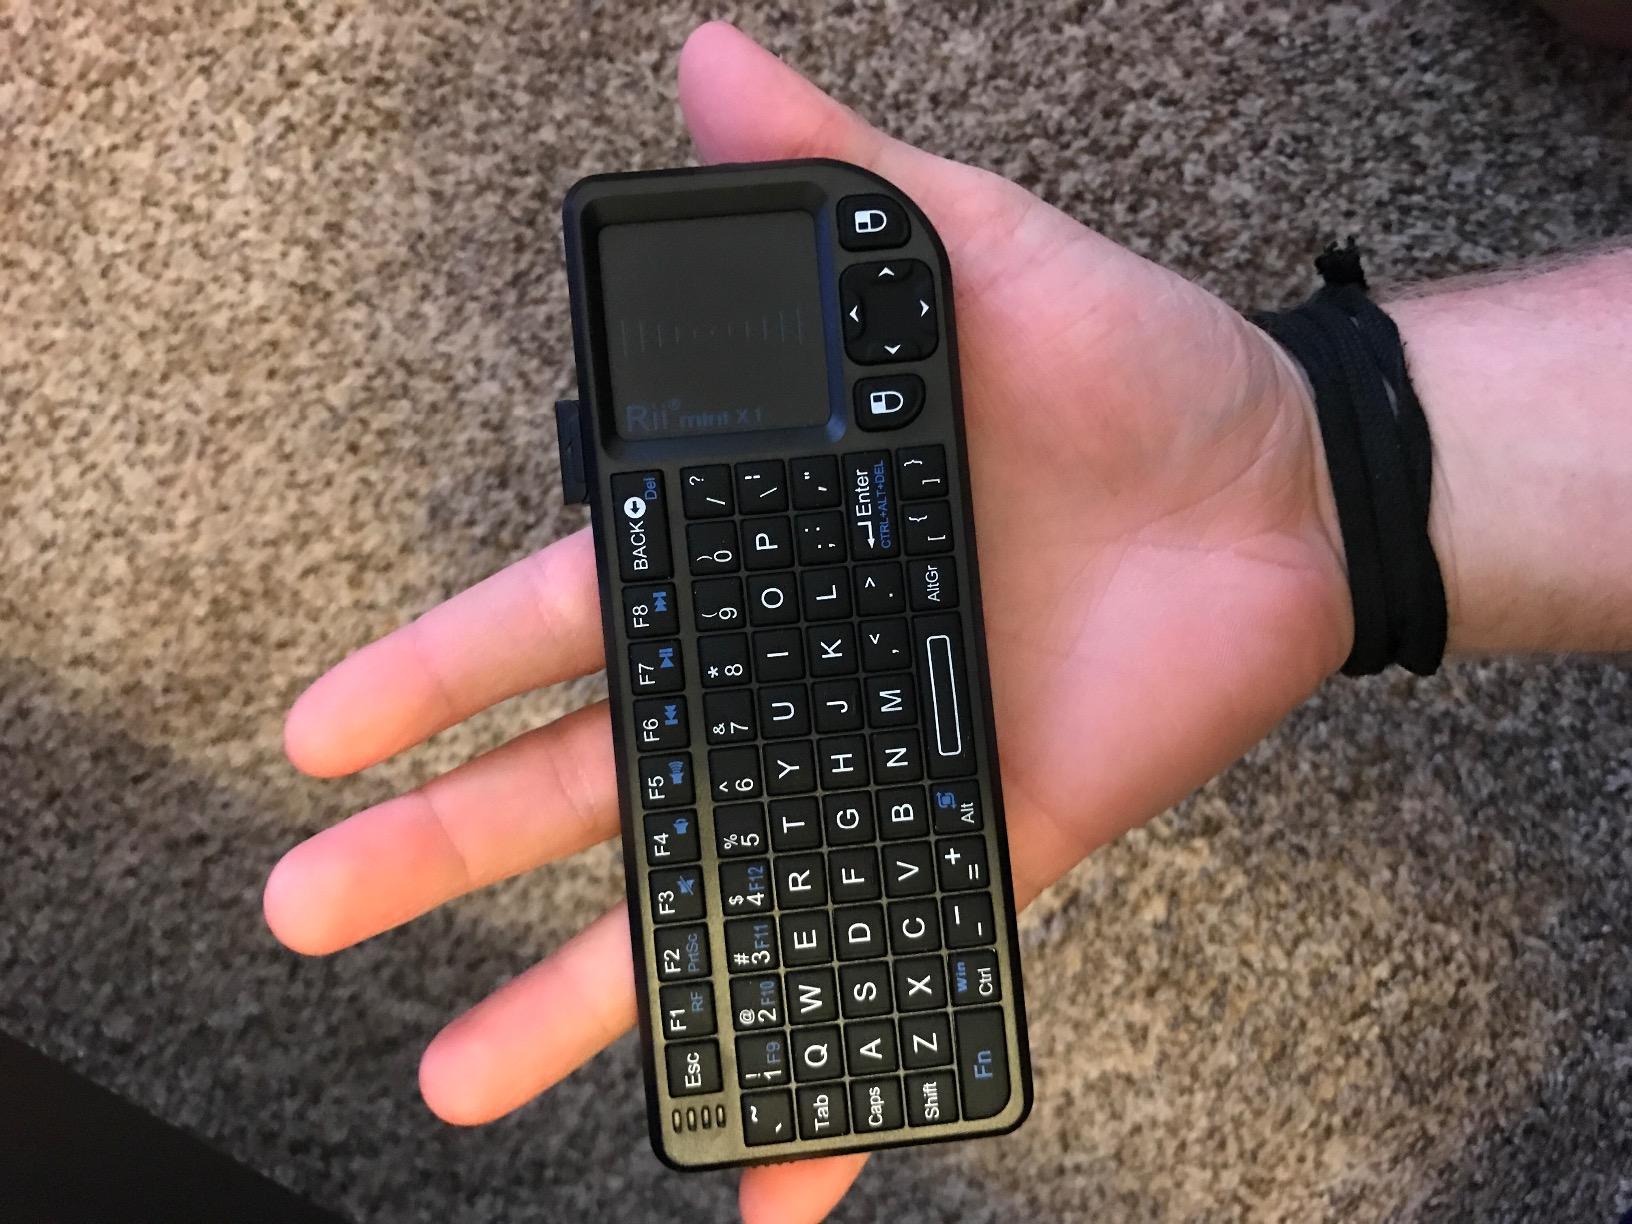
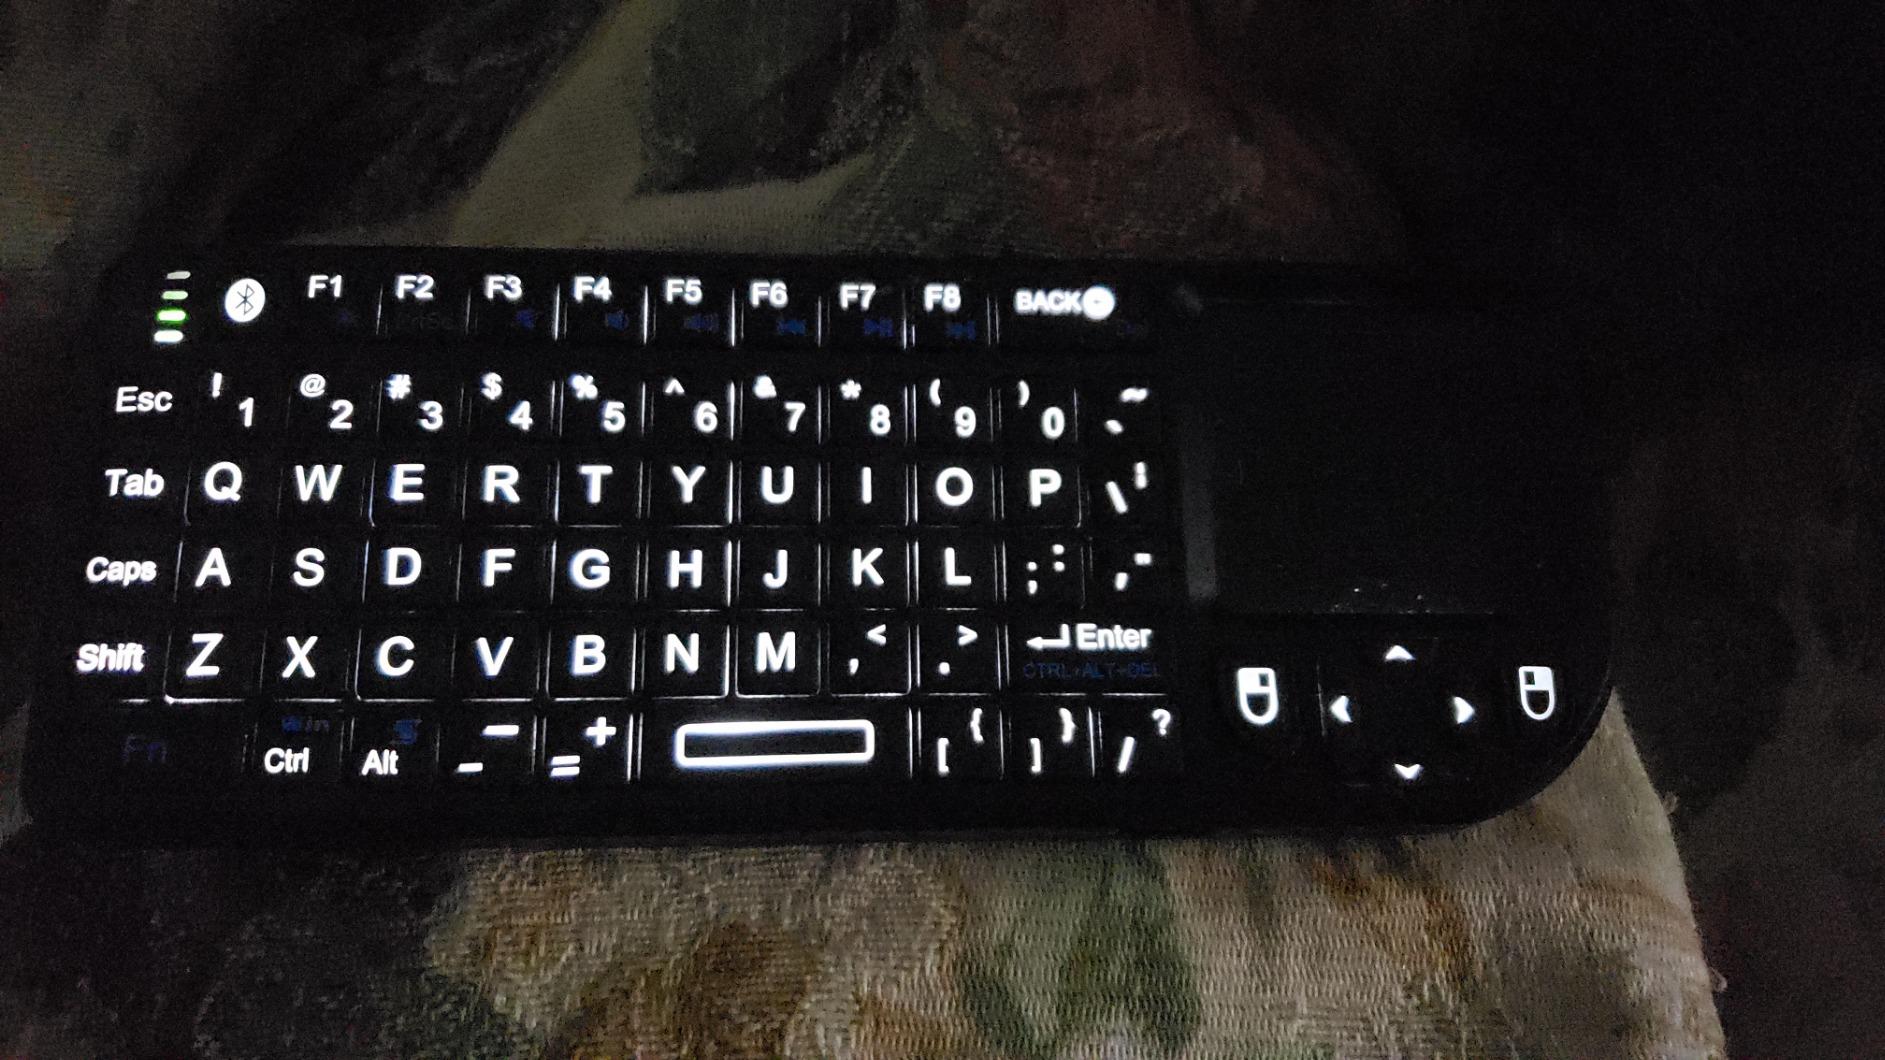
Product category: keyboard
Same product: yes